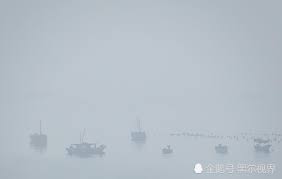
Weather: foggy or hazy